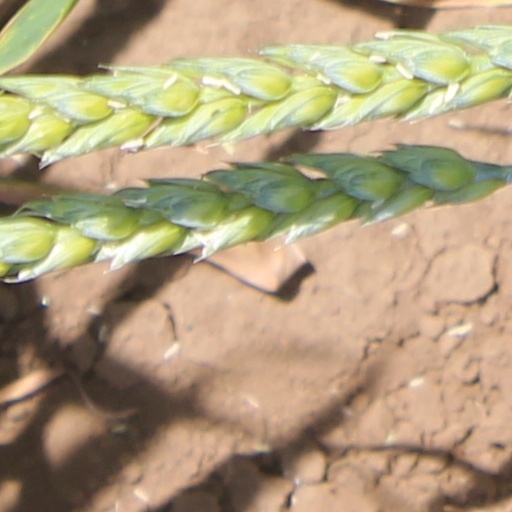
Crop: wheat